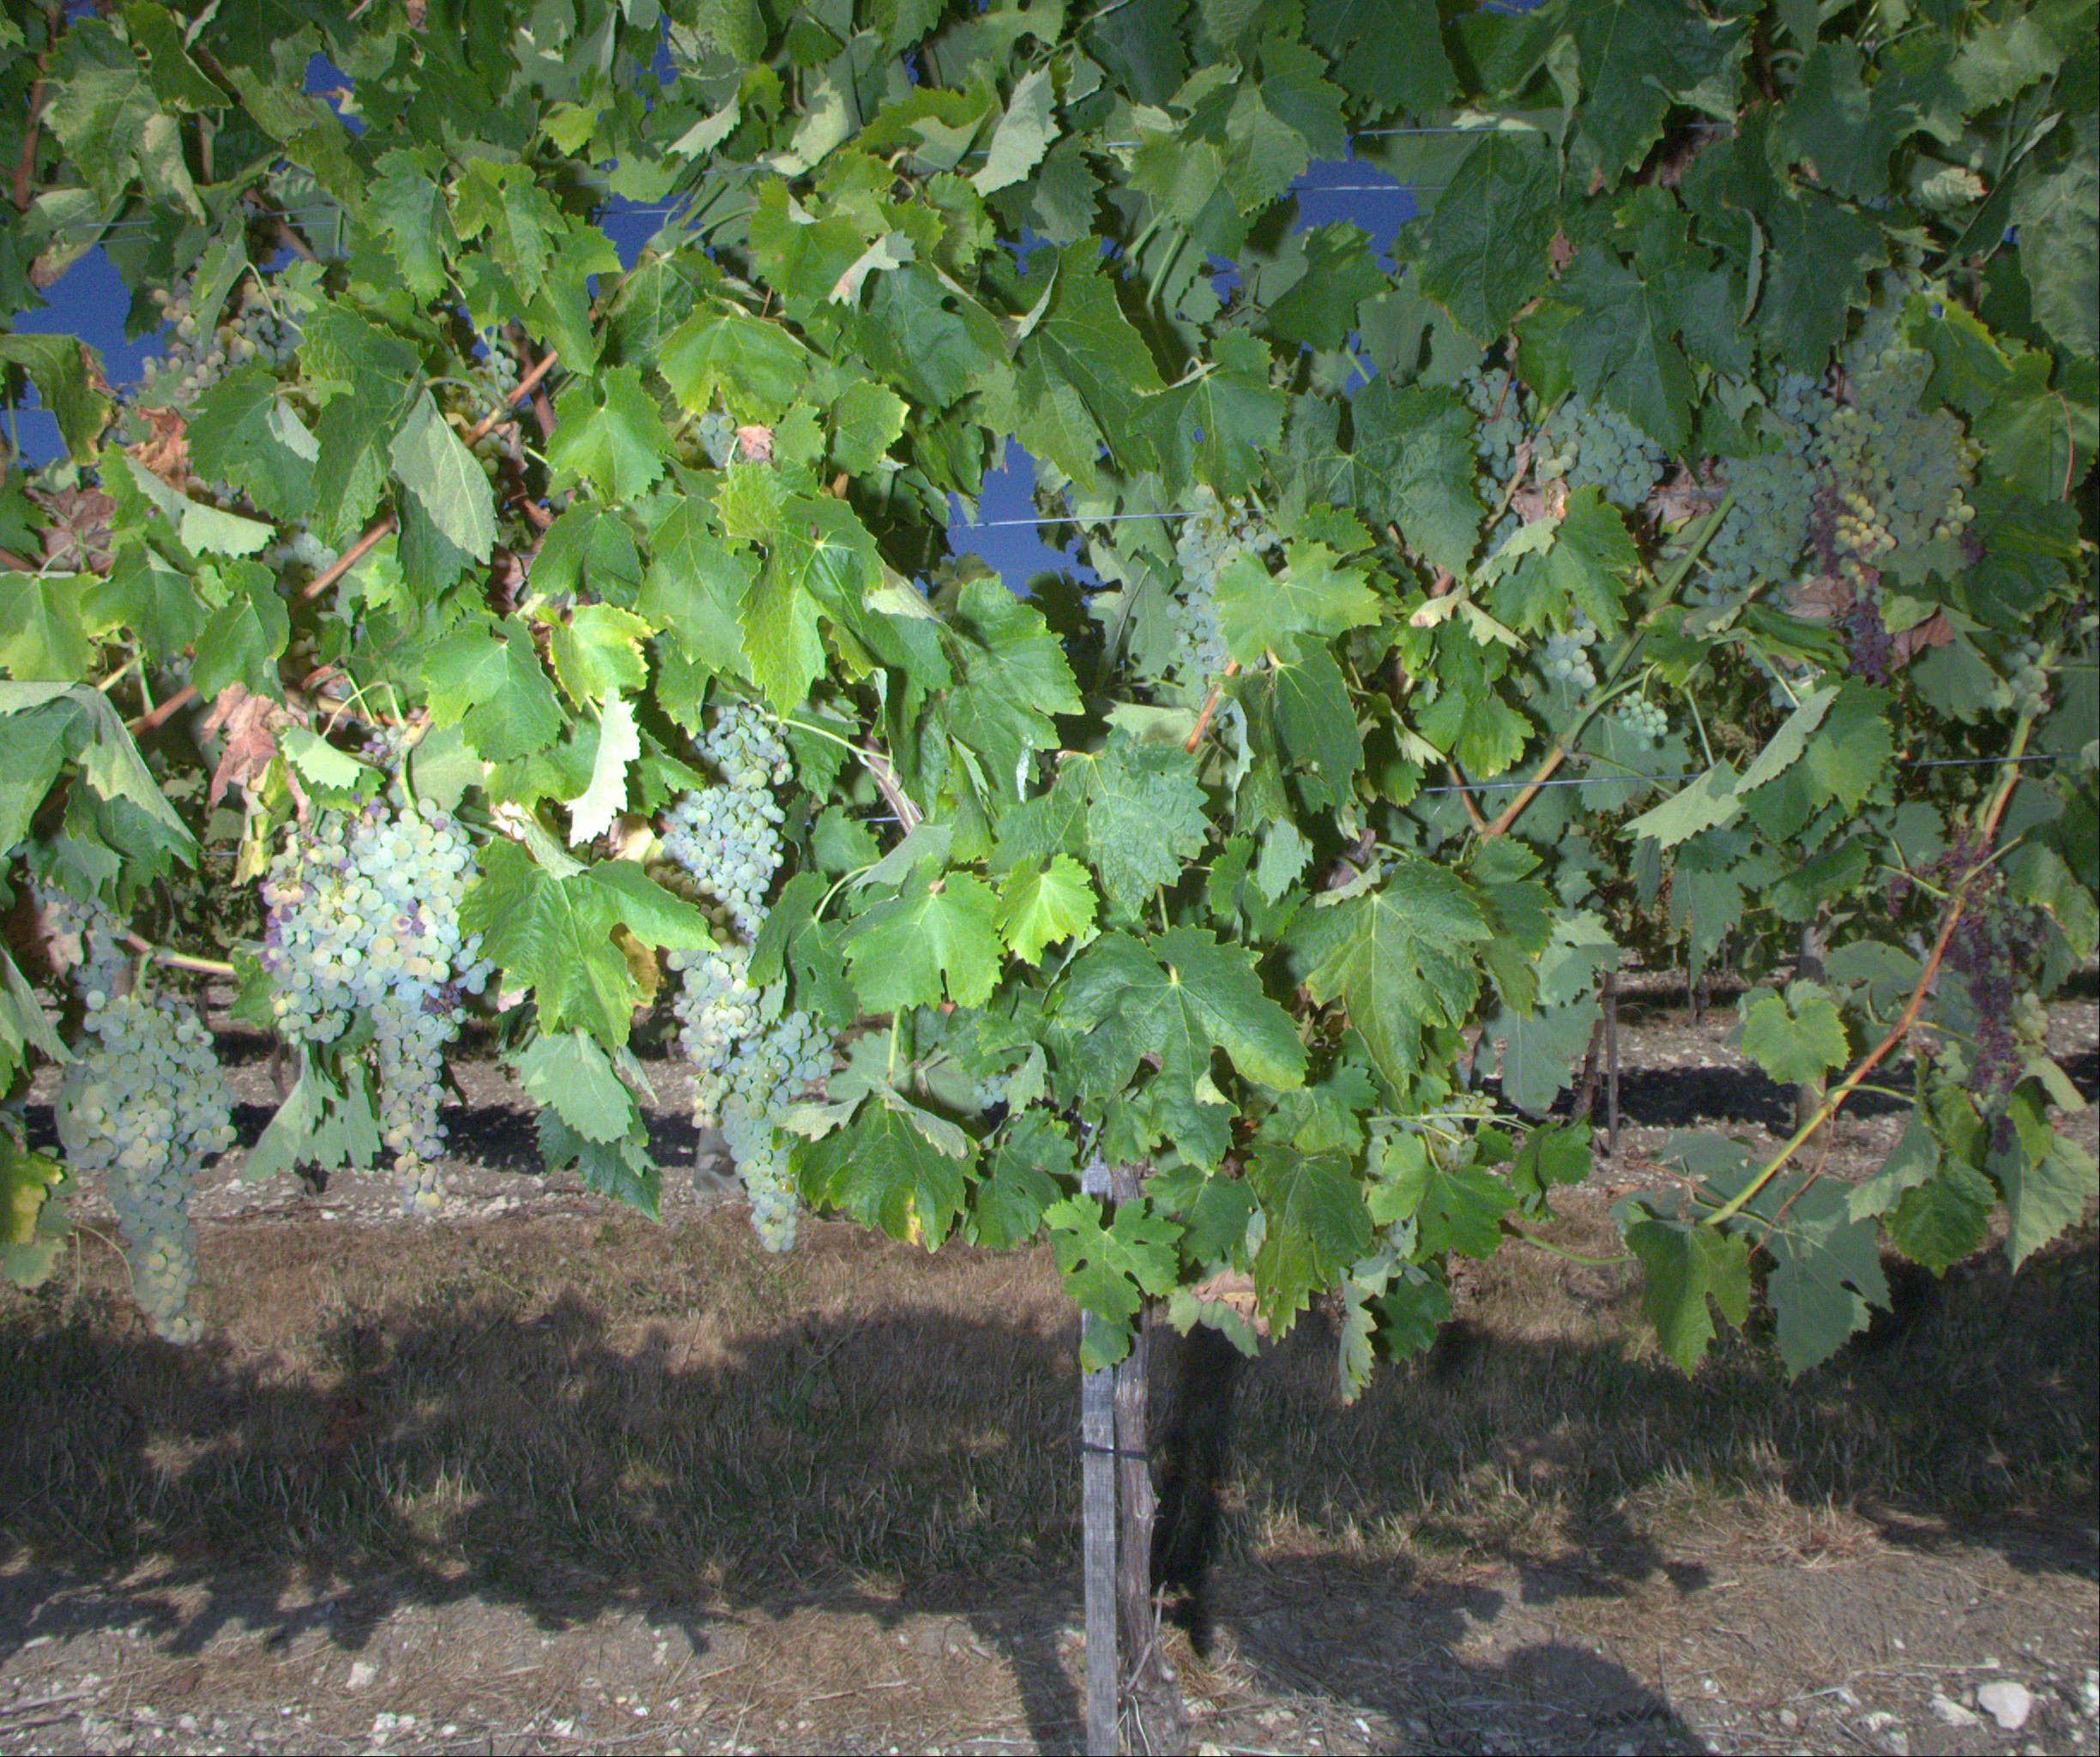
Grape variety: ugni-blanc
Disease: confounding disease (conf)